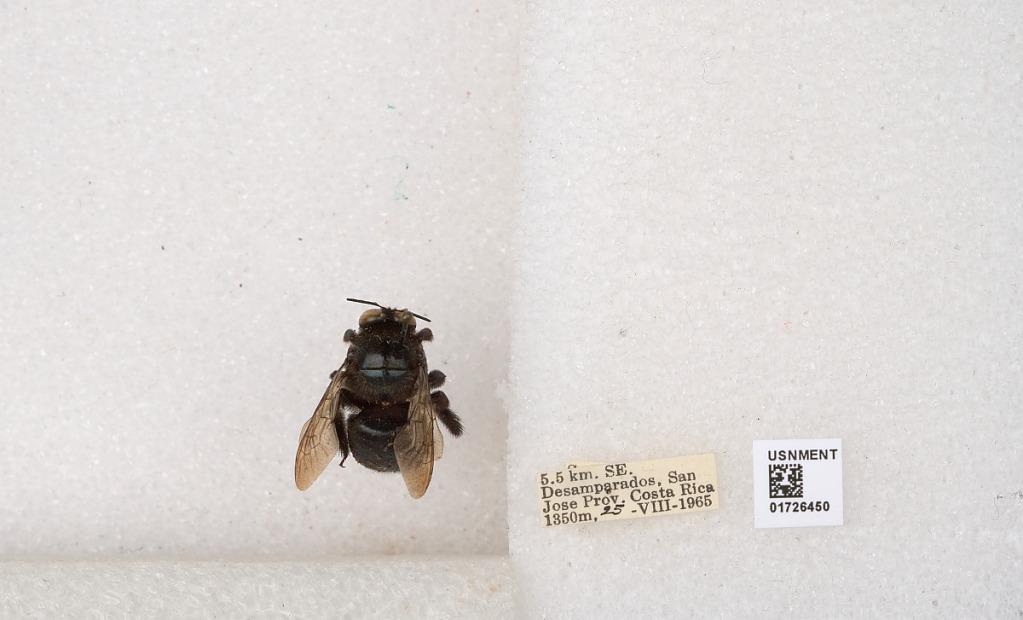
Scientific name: Xylocopa (Schonnherria) lateralis Say
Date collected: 1965-8-25
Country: Costa Rica
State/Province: San Jose
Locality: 5.5 km. SE. Desamparados